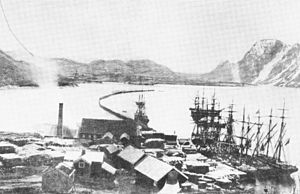
Ladested / Historie / Ladestederne i Danmark-Norge indtil 1814
Det var den omfattende trælasthandel i området, som gav Mosjøen losse- og ladestedsrettigheder. Med disse rettigheder kunne byen blandt andet eksportere varer direkte til udlandet.